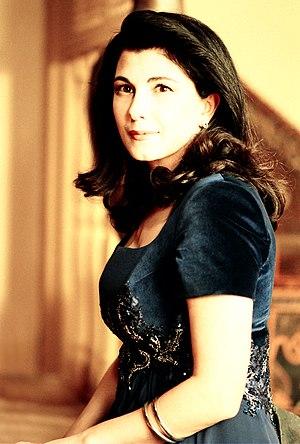
Majida El Roumi, née le 13 décembre 1956 à Kfarchima, est une chanteuse et compositrice libanaise.